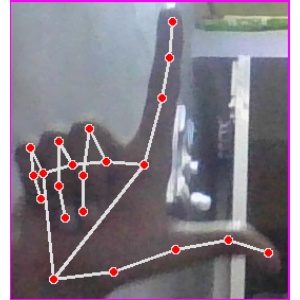
अक्षर: ल